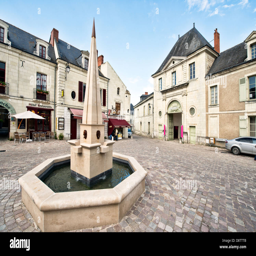
the village square with the entrance in the background